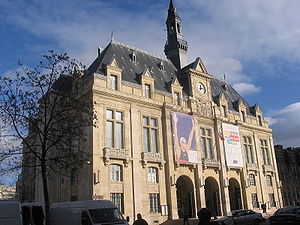
Saint-Denis
Rådhuset i Saint-Denis
Rådhuset i Saint-Denis
Saint-Denis er en by og kommune i Frankrig nord for Paris ved floden Seine. Saint-Denis er en industriforstad til Paris med 108.274 indbyggere.